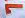
Number: 7